Frank Dalton

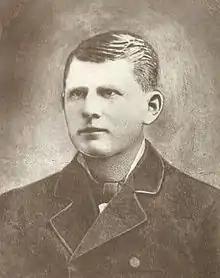

John Franklin Dalton (June 8, 1859 – November 27, 1887) was a Deputy US Marshal of the Old West under Judge Isaac C. Parker (the hangin' judge), for Oklahoma Territory, as well as the older brother to the members of the Dalton Gang, in addition to being the brother to William M. Dalton, once a member of the California legislature, and later an outlaw and leader of the Doolin Dalton gang alongside Bill Doolin. Frank Dalton is not to be confused with J. Frank Dalton (1848–1951), who made many claims to be famous people, including his claim of being Frank Dalton, and later Jesse James.